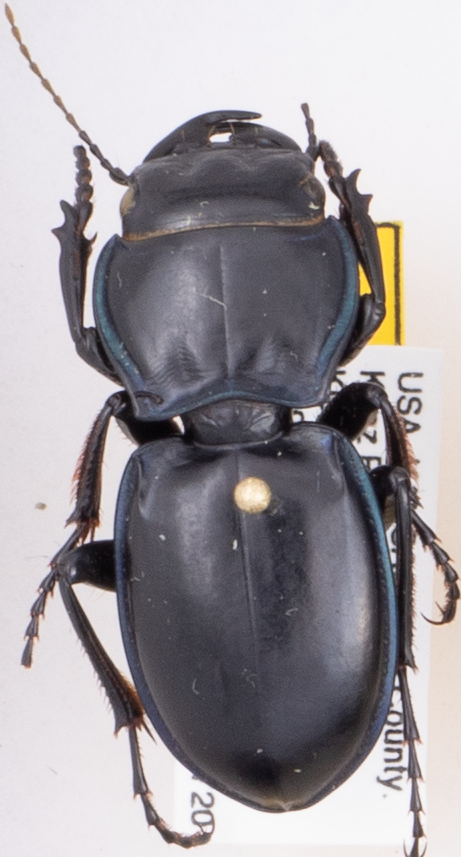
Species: Pasimachus elongatus
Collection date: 2015-07-20
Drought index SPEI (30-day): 1.16
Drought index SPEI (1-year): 0.558
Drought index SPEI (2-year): -0.114